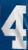
Number: 4